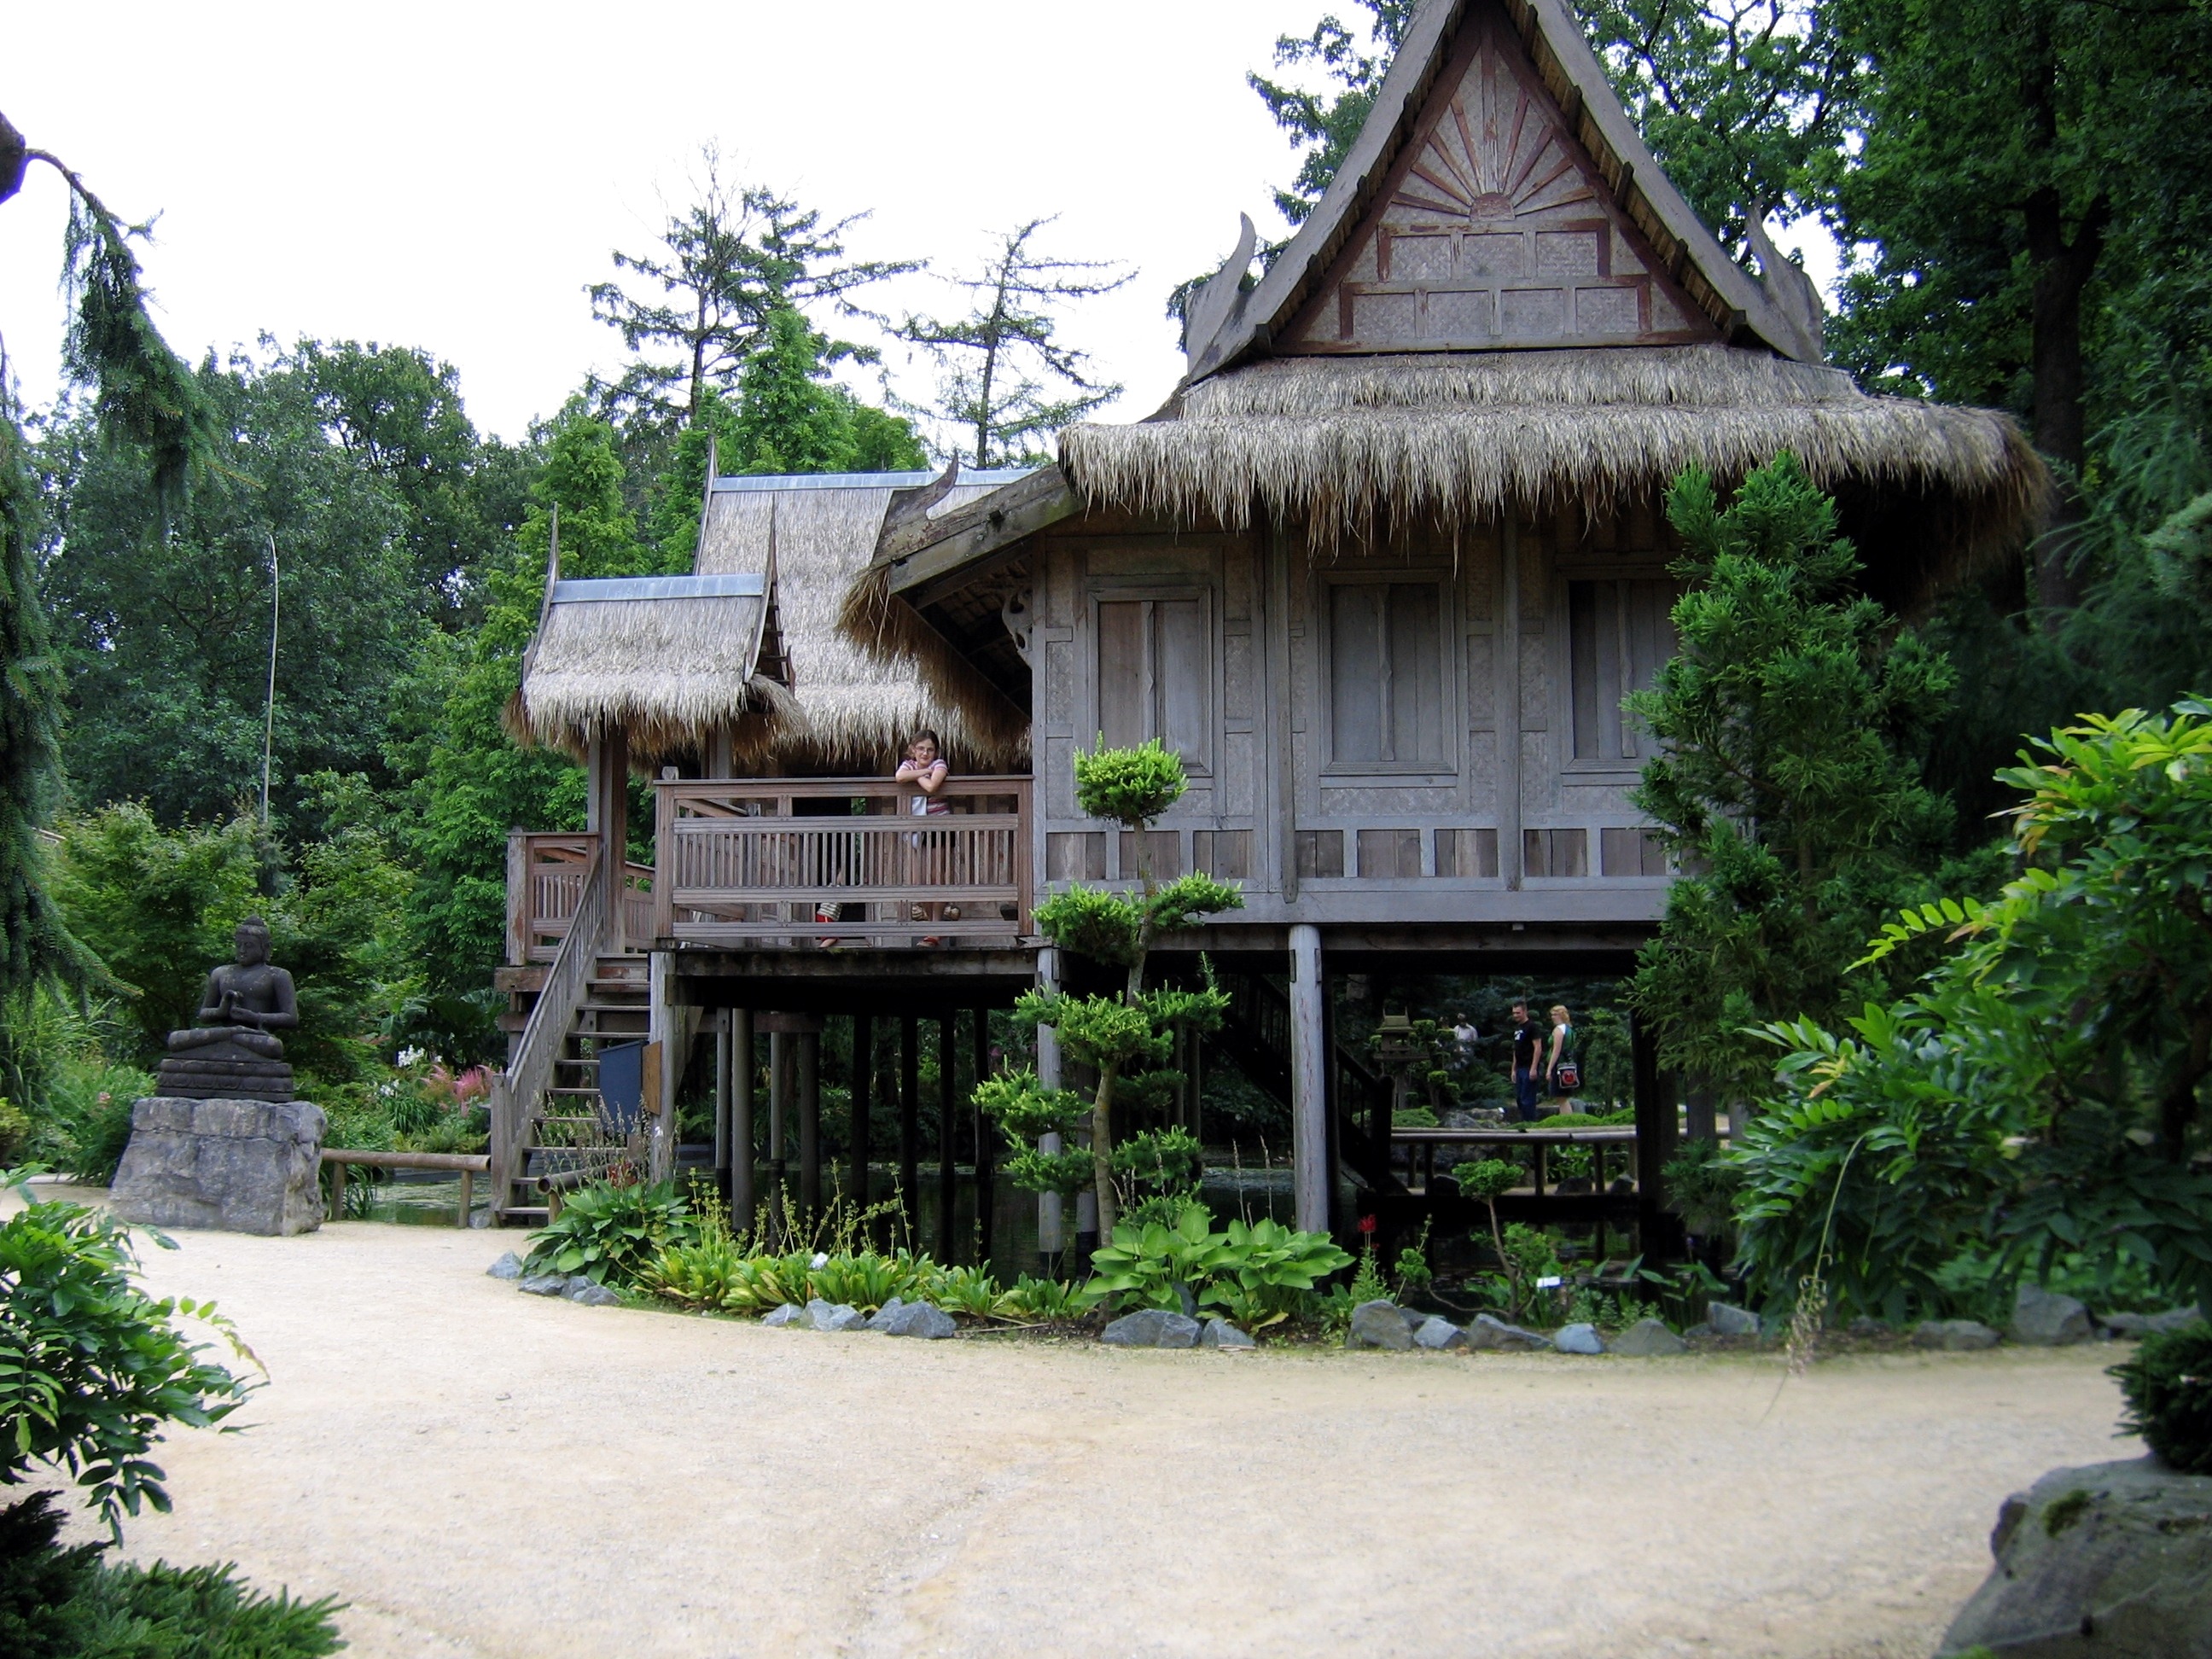
architecture, house, building, home, village, garden, place of worship, temple, resort, shrine, estate, indonesia, shinto shrine